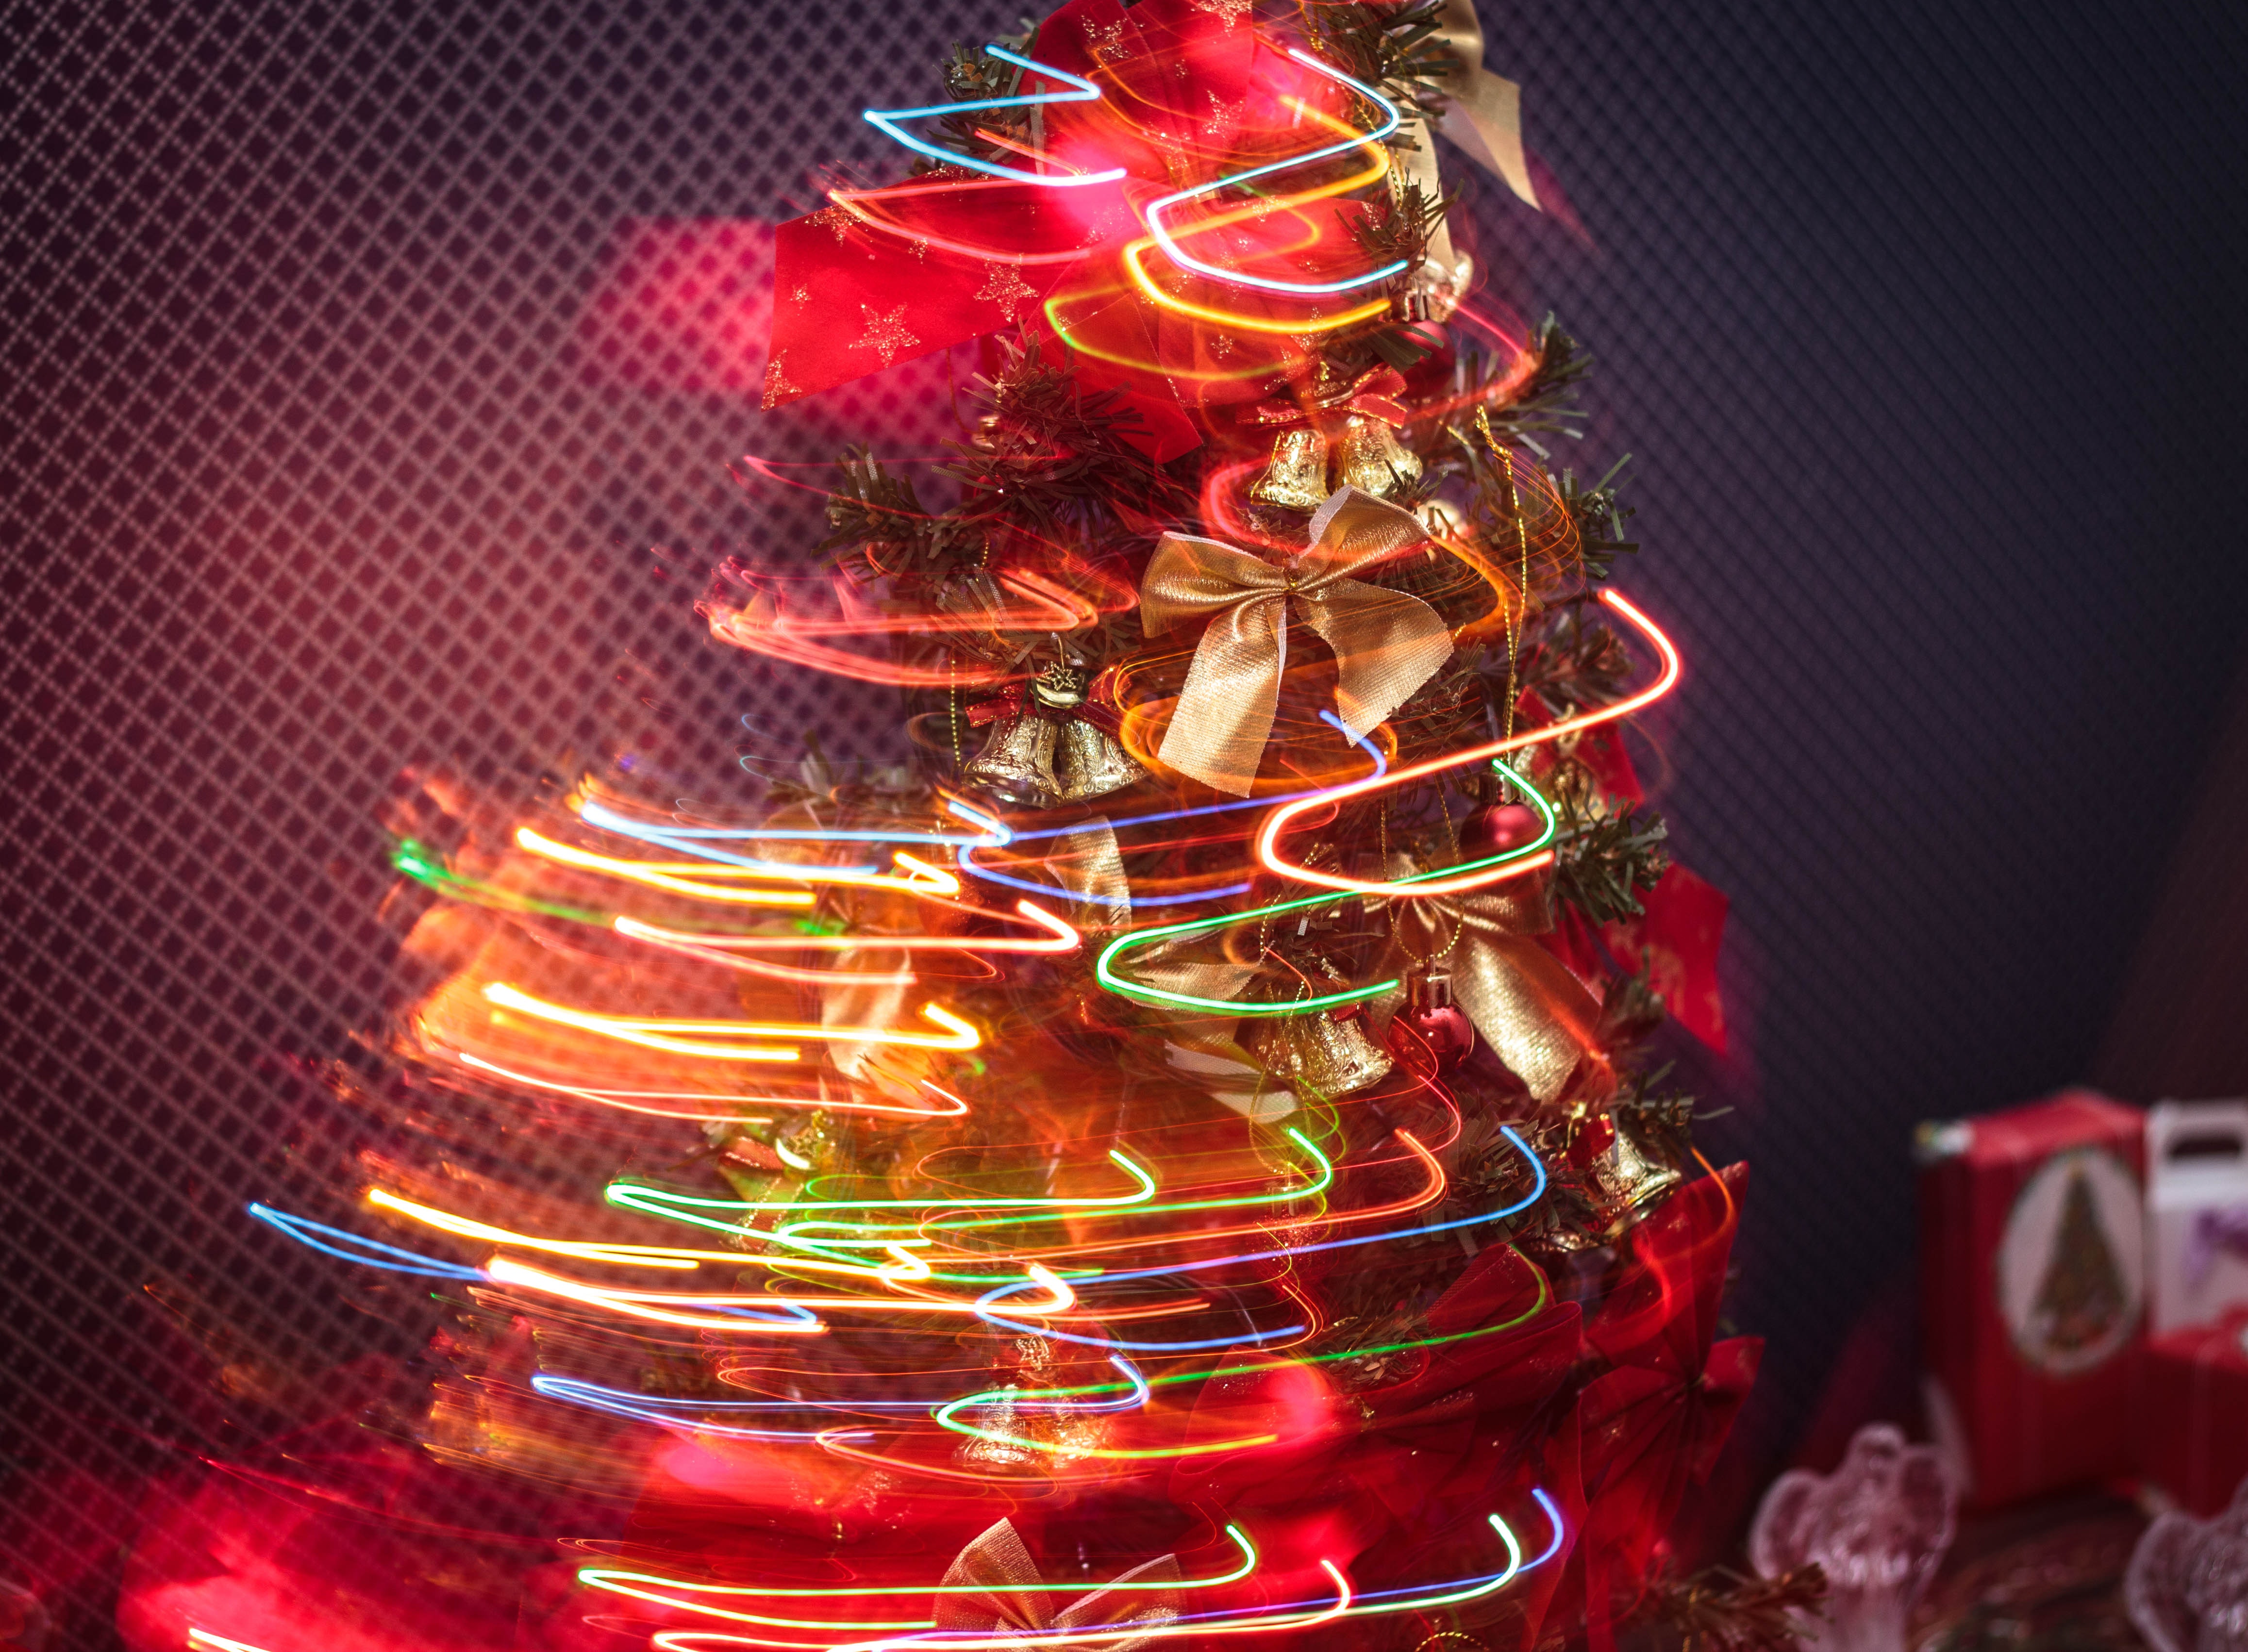
christmas tree, christmas decoration, christmas ornament, tree, christmas, christmas lights, interior design, fete, ornament, event, Holiday ornament, christmas eve, tradition, plant, pine, pine family, fir